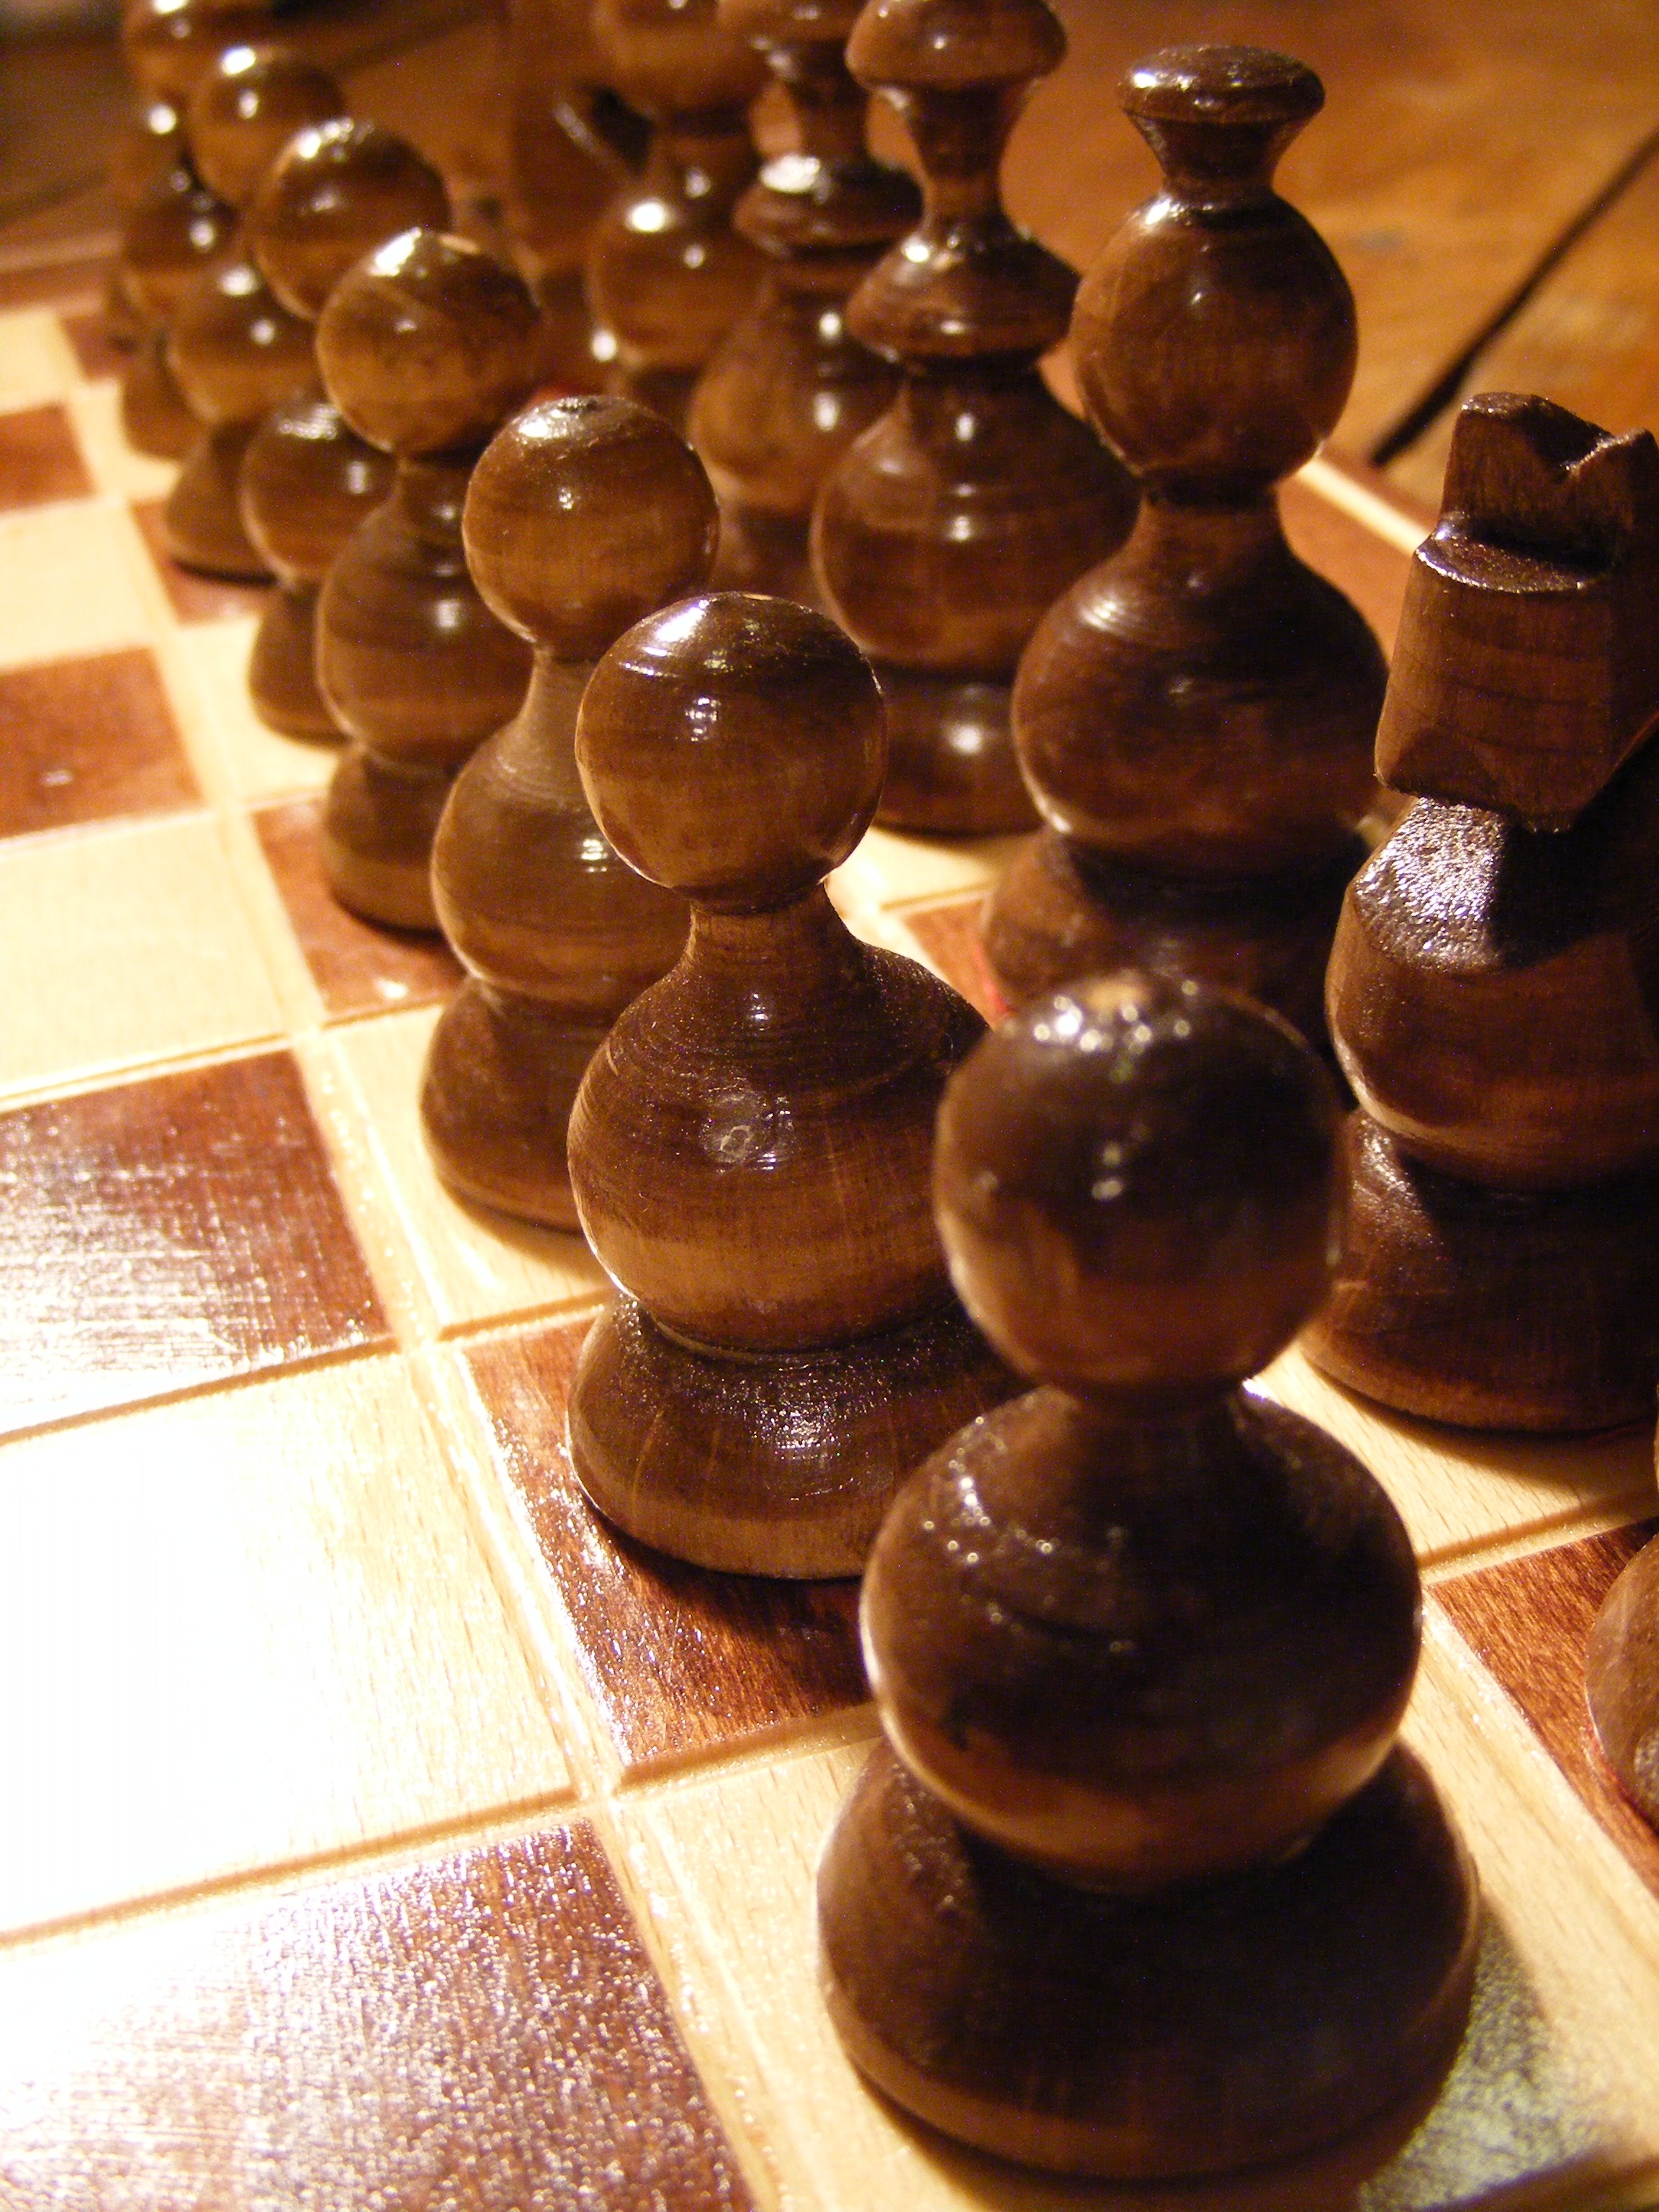
board, game, play, recreation, food, leisure, dessert, board game, sports, chess, strategy, pawn, chessboard, match, competitive, games, entertainment, intelligence, hobby, pieces, checkmate, strategic, tactical, indoor games and sports, tabletop game